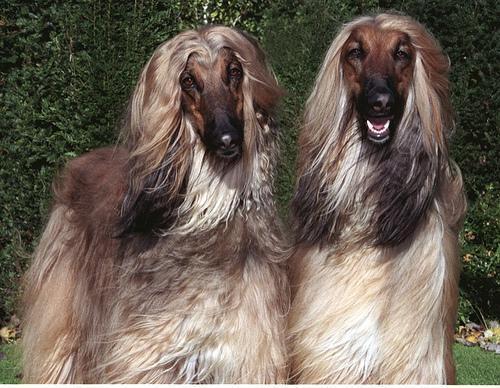
Afghan_hound